Davos Frauenkirch railway station

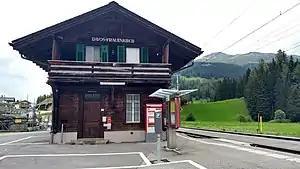
The station building in 2018

Davos Frauenkirch railway station is a railway station in the municipality of Davos, in the Swiss canton of Graubünden. It is located on the Davos Platz–Filisur line. An hourly service operates on this line.